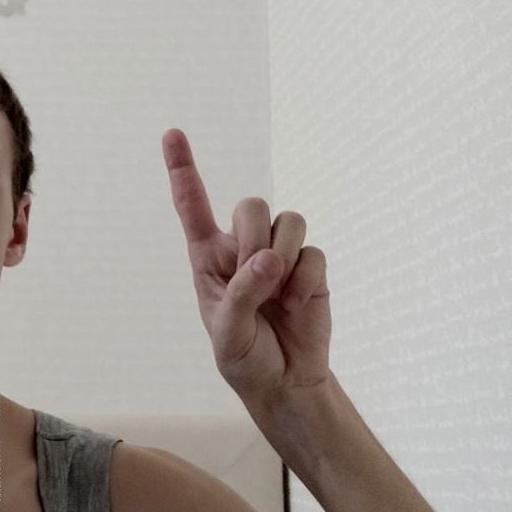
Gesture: one